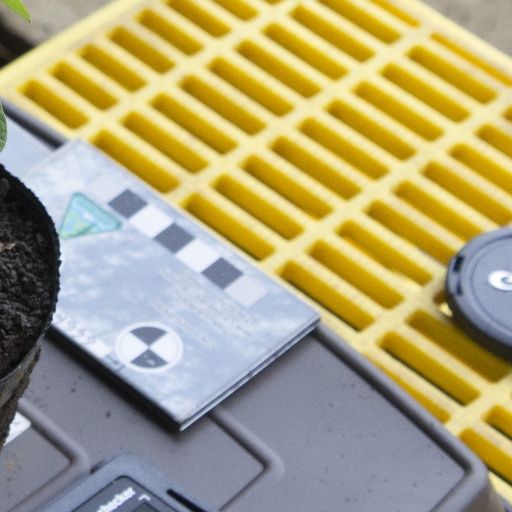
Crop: soybean